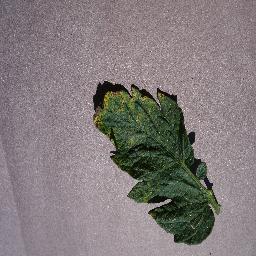
Label: Tomato___Septoria_leaf_spot